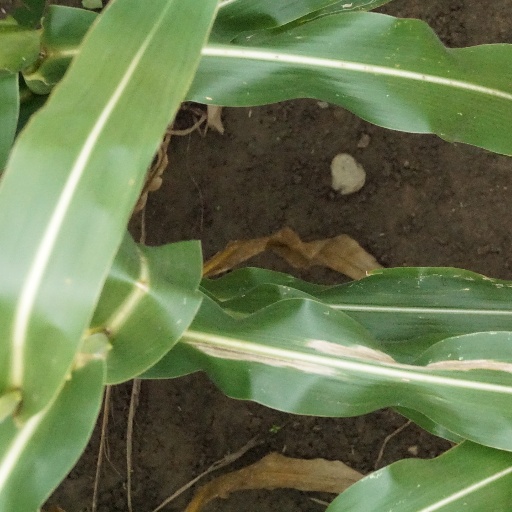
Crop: maize; corn